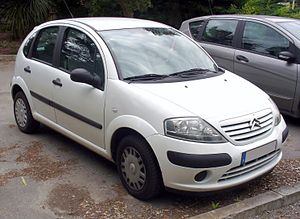
Citroën C3 / C3 (2002−2009)
Citroën C3 (2002−2005)
Citroën C3 er en minibil fra den franske bilfabrikant Citroën.